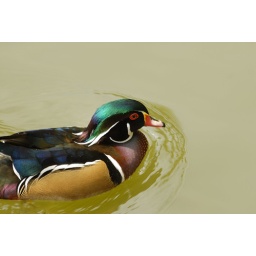
A beautiful male wood duck swimming in green water.